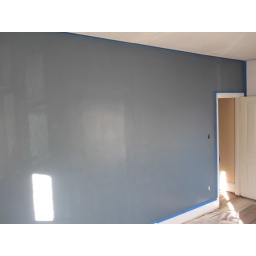
Painting the walls in the third floor den. This is the blue accent wall.